Jeff Gordon

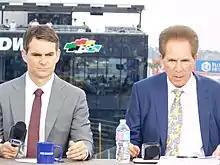
Gordon and Darrell Waltrip during a pre-race broadcast at the 2016 Daytona 500

In 2014, Gordon recorded four wins, starting at the May Kansas race; 2007 was the last time he had won at least four times in a season. Entering the Brickyard 400, the twenty-year anniversary of his first career win in the 1994 race, the day was declared "Jeff Gordon Day" by Indianapolis mayor Greg Ballard. Gordon passed teammate Kasey Kahne with 17 laps to go to win, breaking a tie with teammate Jimmie Johnson for most wins in the event, and tied with former Formula One driver Michael Schumacher for the most wins at Indianapolis. Gordon also won at Michigan and Dover, his first wins at the tracks since 2001. At Texas, Gordon and Keselowski were racing for the win when Keselowski tried to shoot between Johnson and Gordon, which cut Gordon's left rear tire and spun him out. Gordon fell to 29th, while Keselowski would finish third. Following the race, Gordon confronted Keselowski in pit road over the incident with both drivers being surrounded by their pit crews. However, it escalated into a brawl due to Keselowski being shoved from behind by Harvick, who had also battled with Keselowski in the final laps. Later, Gordon would admit that his anger was fueled by disappointment in the chances of another possible championship slipping away. Despite the four wins, Gordon was unable to compete for the championship after being eliminated from Chase contention in the penultimate race at Phoenix, falling behind by 1 point. Gordon won the pole for the final race at Homestead, and led a race-high 161 laps, but the decision to pit with 13 laps to go relegated him to 24th, and he finished 10th. The finish marked his 454th top-ten, surpassing Mark Martin for second in all-time top tens, behind Richard Petty's 712. It is often discussed inside the NASCAR community that had the Chase system not been in place, Gordon would have clinched his seventh championship in 2014 under the original Winston Cup points system.